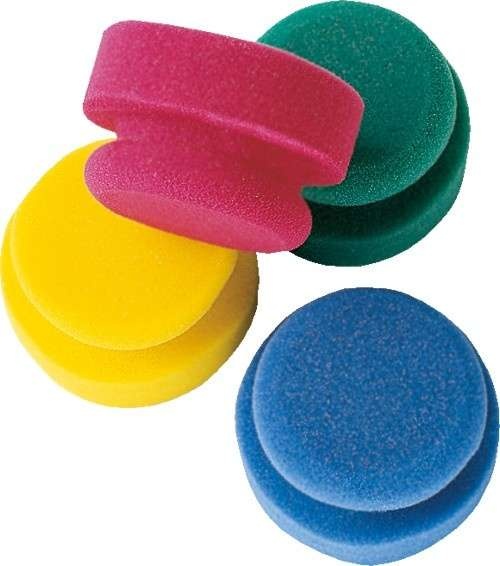
USG rund svamp
USG rund svamp som er god at holde på og meget velegnet til læderpleje. 1 stk. Farve: Grøn, Blå, Gul, Rød
Brand: USG
Category: Home & Garden > Household Supplies > Shoe Care & Tools > Shoe Polishes & Waxes